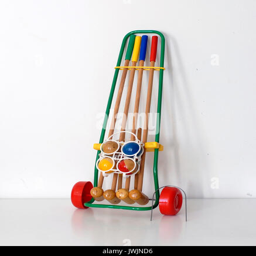
vintage game set for sport , made by american football player , made .